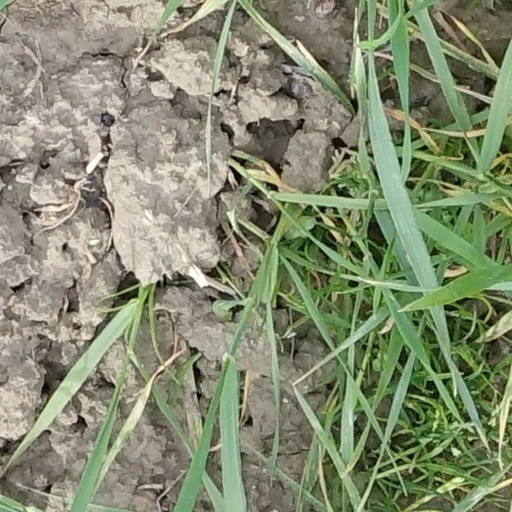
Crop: wheat